2011 UTSA Roadrunners football team

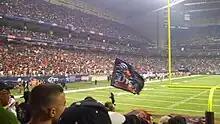
UTSA's inaugural football game versus Northeastern State

The night before the program's first game, it was reported that the Longhorn Network (LHN), the Texas Longhorns-based network, would air the final five Roadrunner home games. At the time of the initial news reports, the five scheduled UTSA games were more than the two Texas football games (against Rice and Kansas) scheduled for the network. The kickoff times for the scheduled games were moved to fit with the LHN schedule.